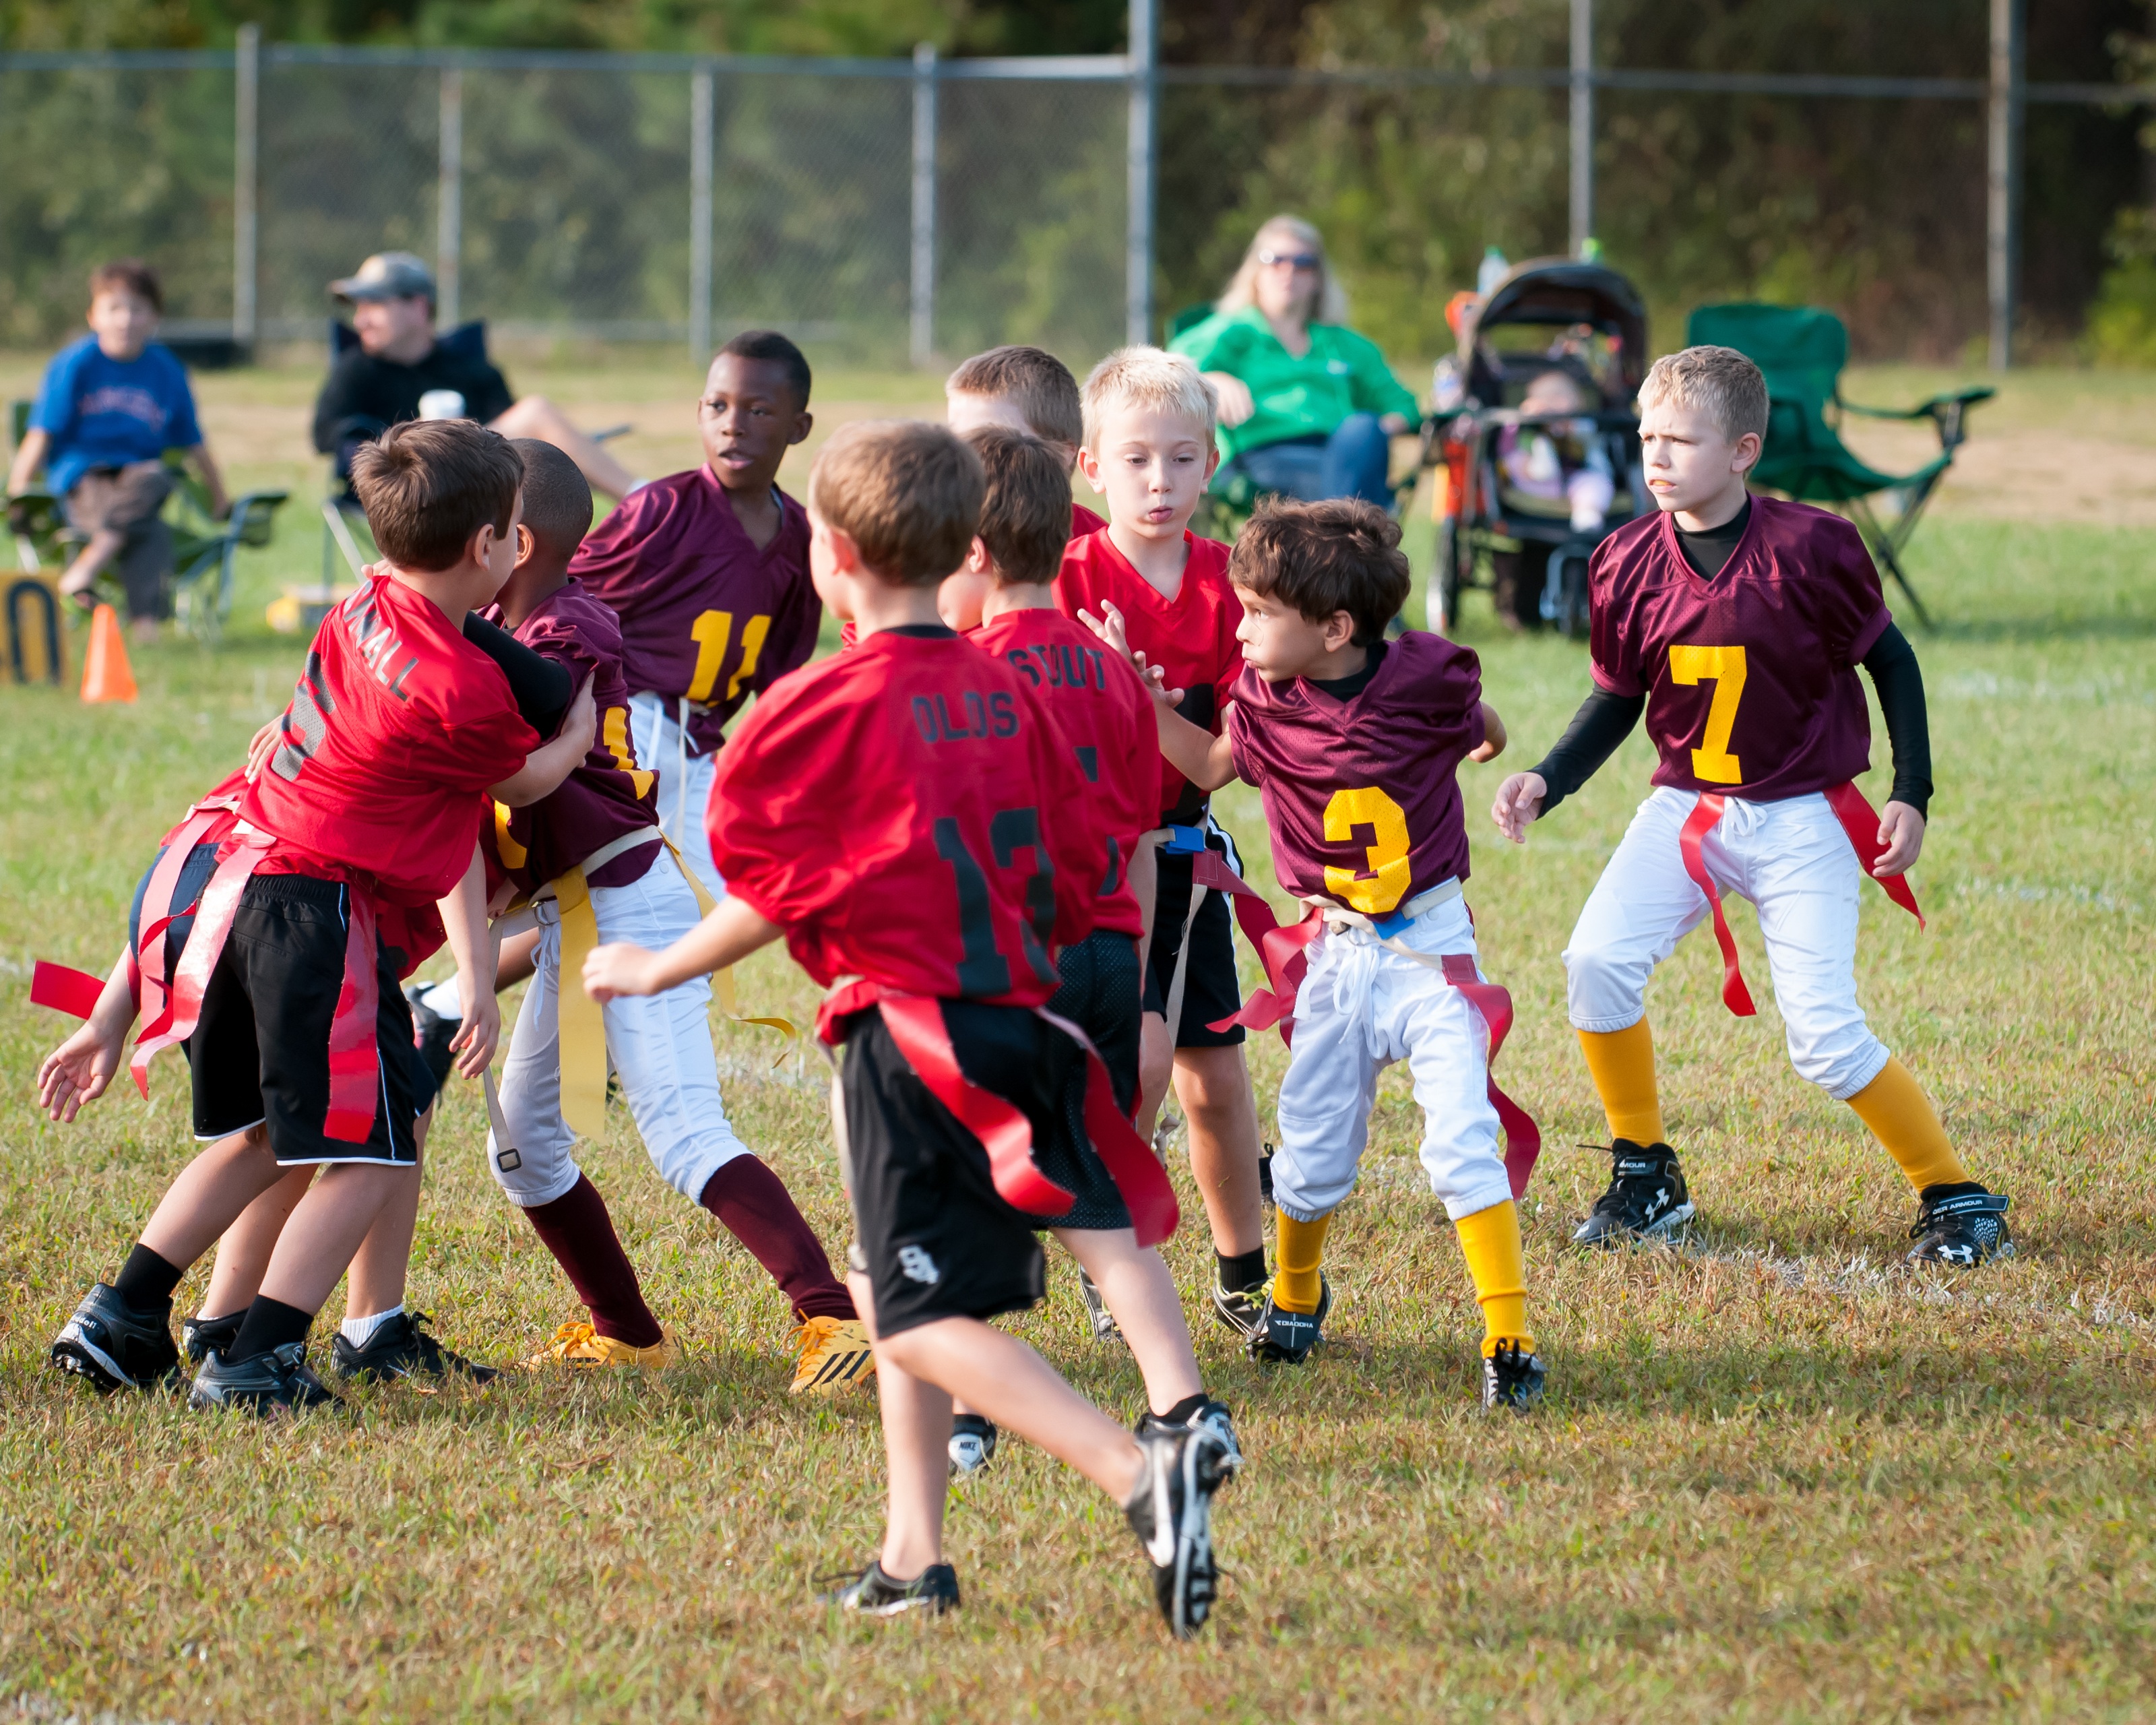
sport, play, youth, soccer, football, player, competition, kids, children, team, sports, match, tournament, tackle, football player, ball game, team sport, competition event